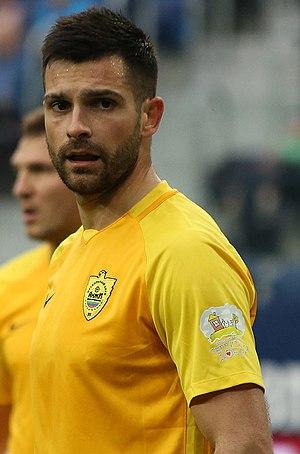
Miral Samardžić est un footballeur international slovène né le 17 février 1987 à Jesenice. Il évolue actuellement au poste de défenseur central à l'Olimpija Ljubljana.